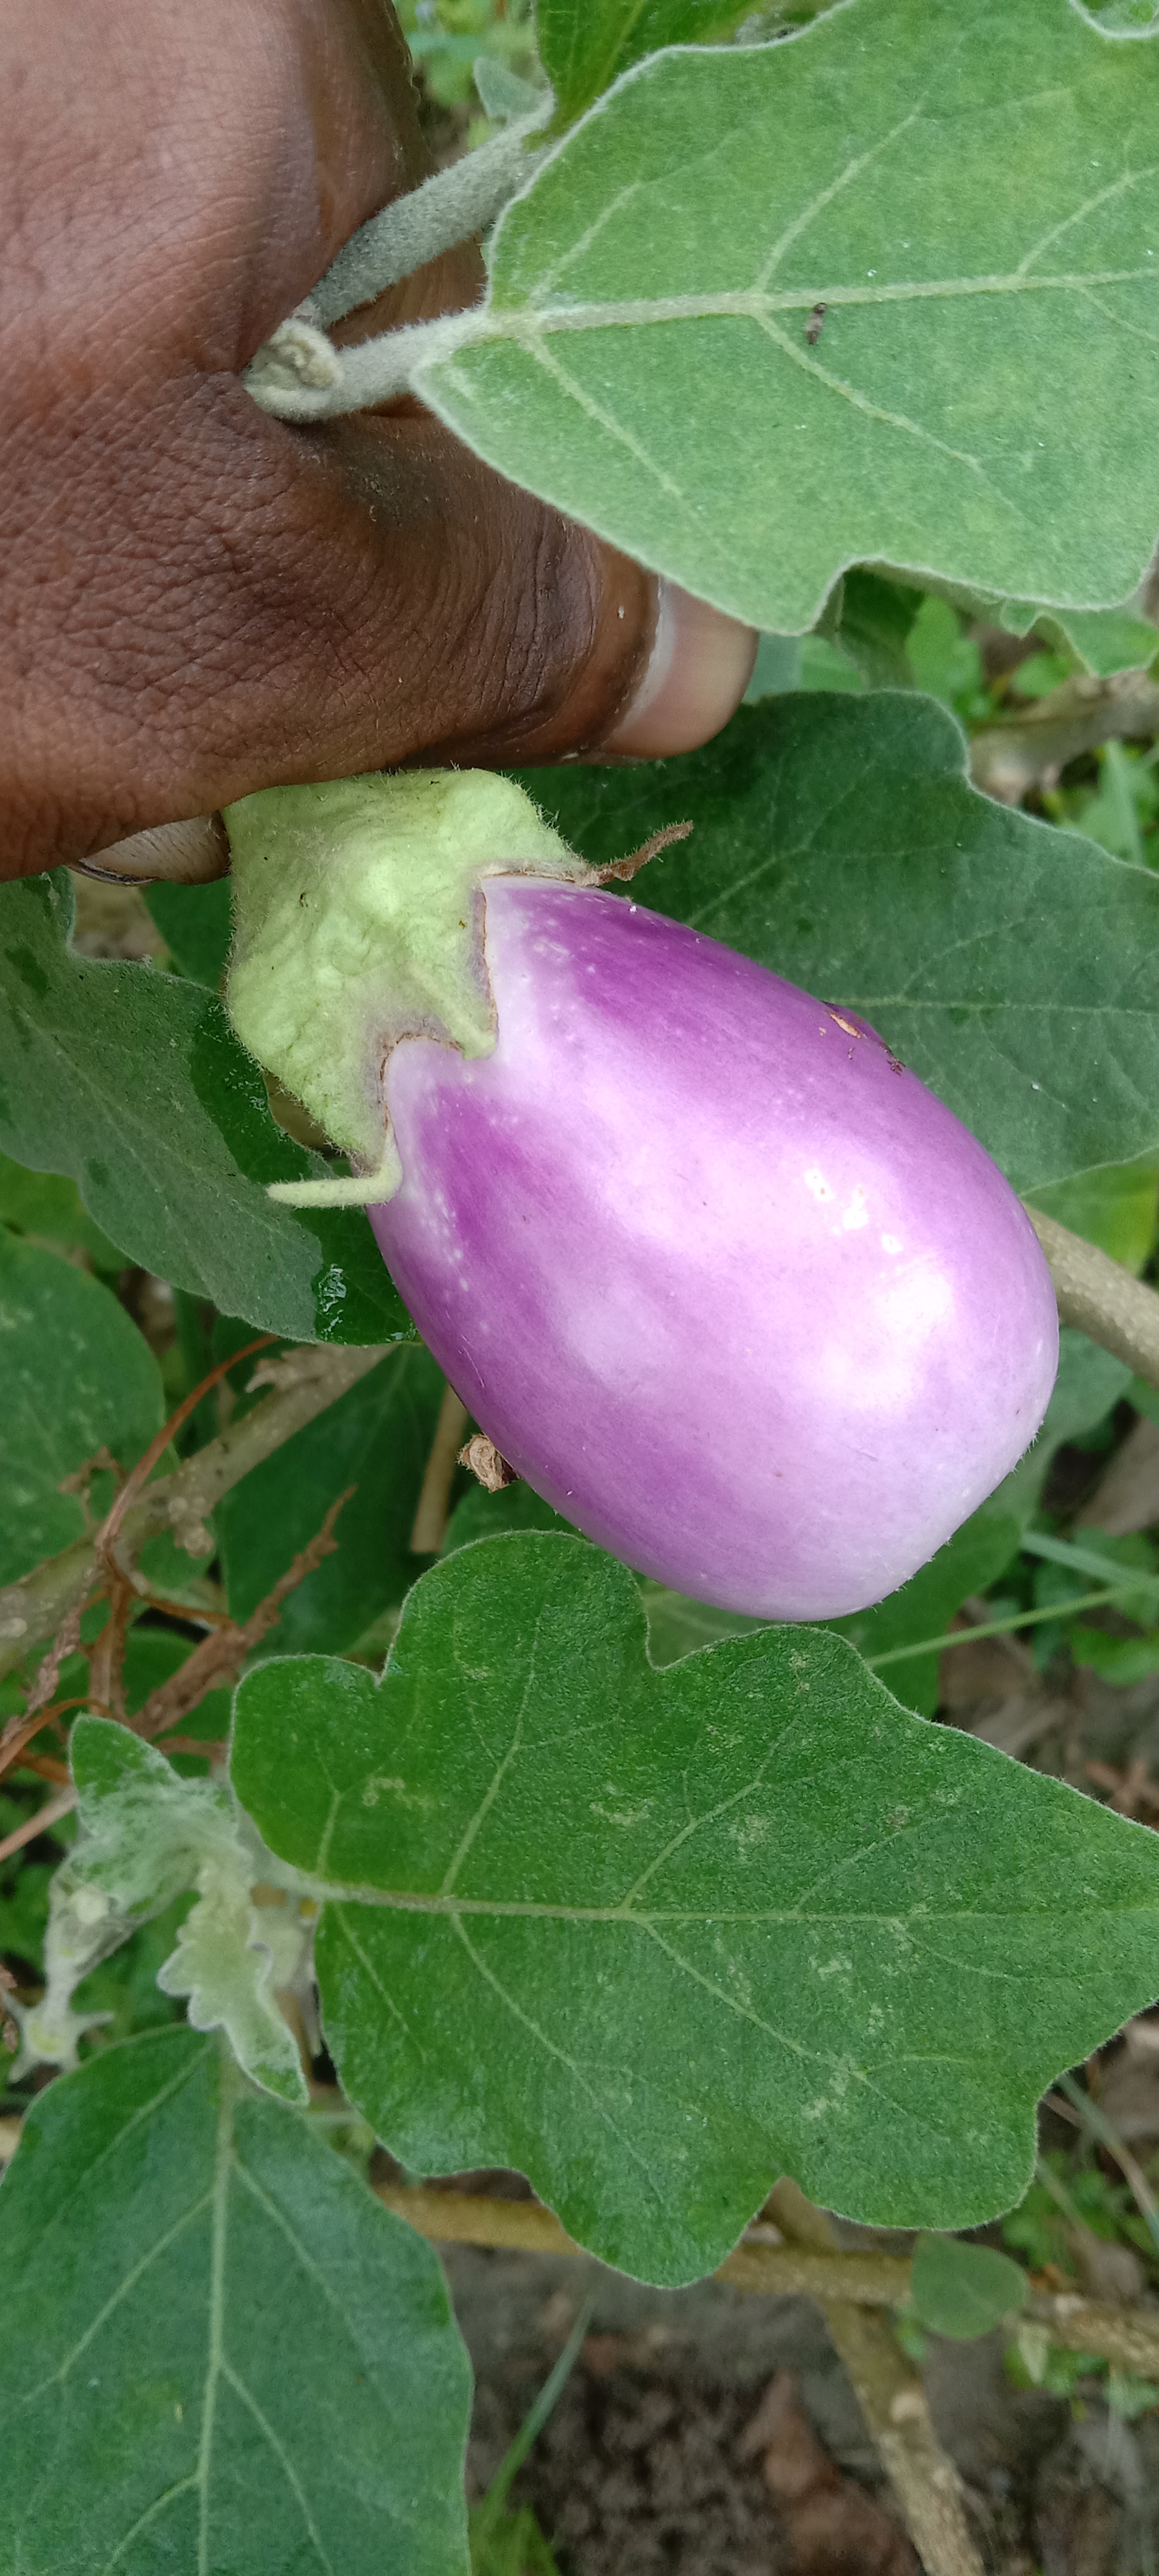
Label: Healty Brinjal